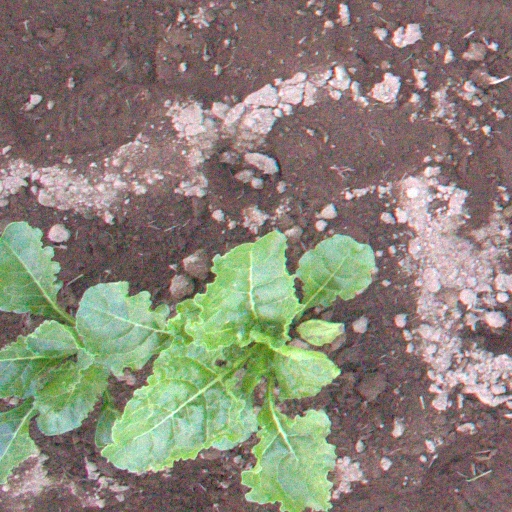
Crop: sugar beet